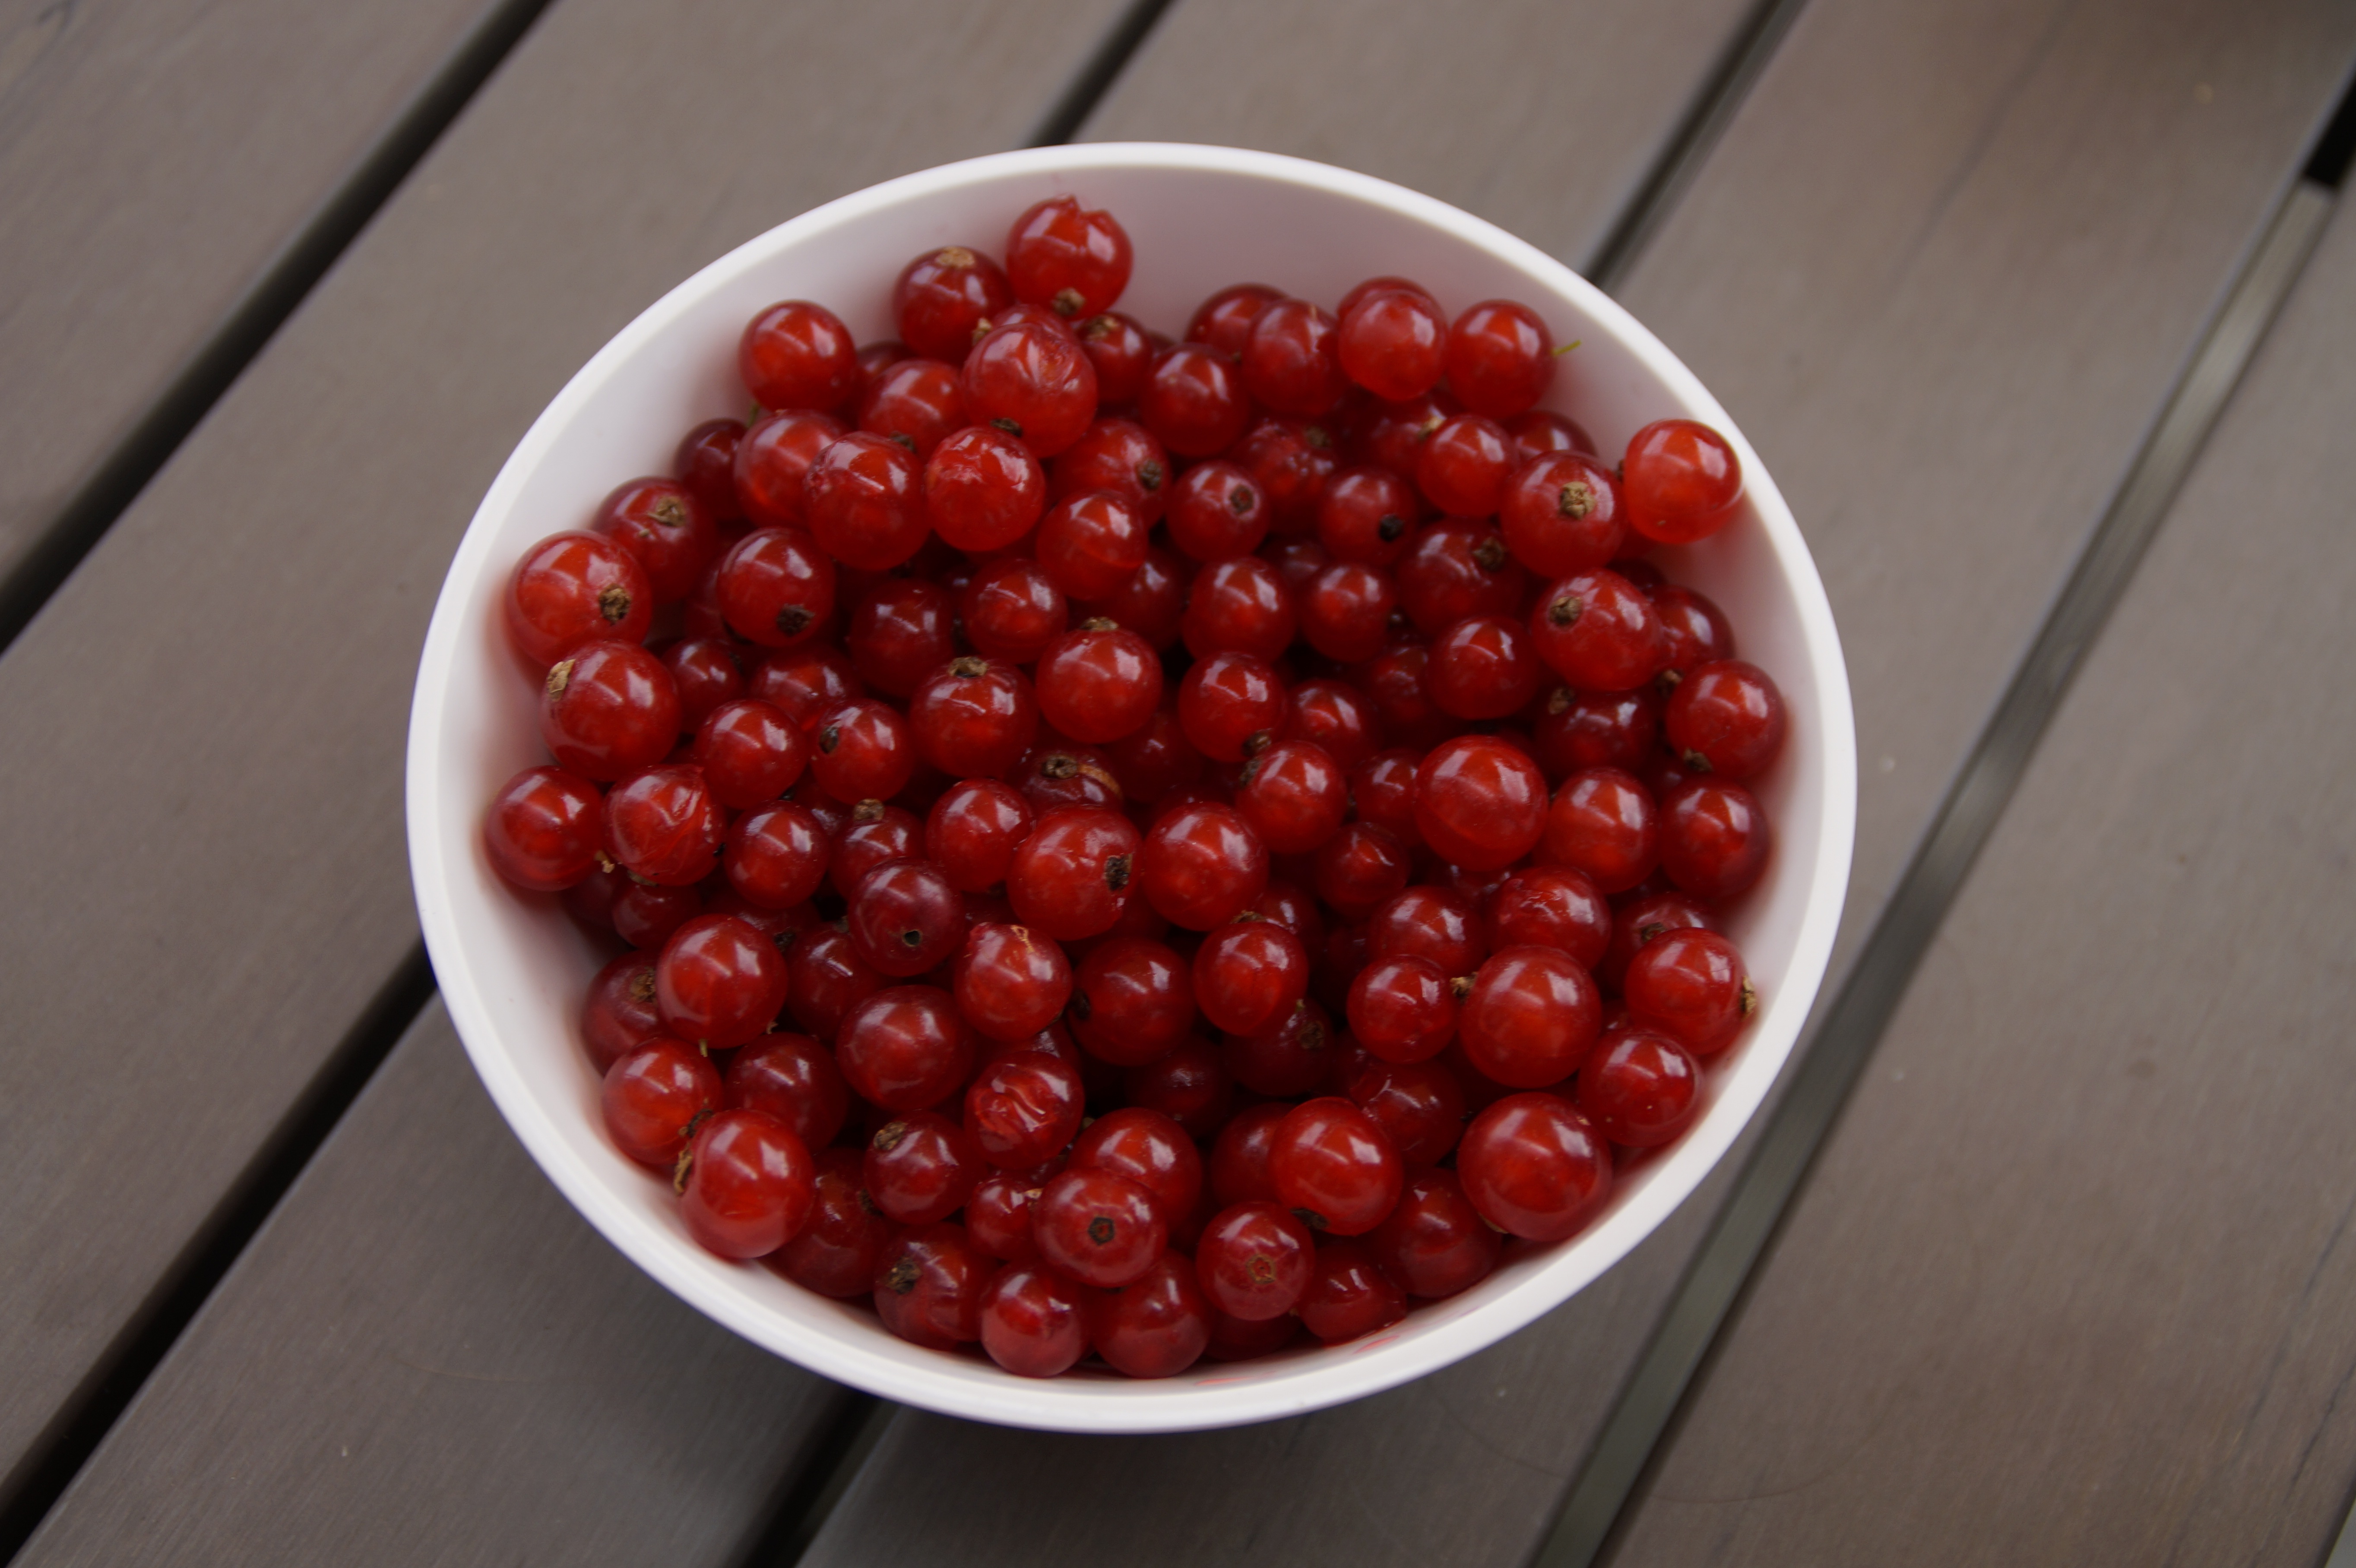
plant, fruit, berry, ripe, bowl, food, red, produce, garden, cranberry, berries, fruits, soft fruit, cherry, sour, flowering plant, currant, summer fruit, currants, red currant, garden currant, traeuble, land plant, frutti di bosco, zante currant, pink peppercorn